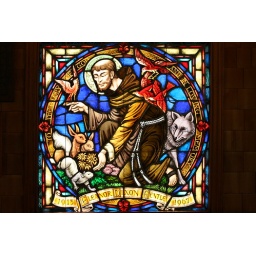
Stained glass window located in the St. Christopher by the Sea - a chapel located in Grindstone, Maine.